Neill Blomkamp

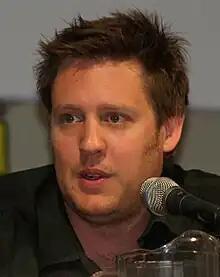
Blomkamp in 2009

Neill Blomkamp (born 17 September 1979) is a South African and Canadian film director and screenwriter. He is known as the co-writer and director of the science fiction action film "District 9" (2009), for which he was nominated for the Academy Award for Best Adapted Screenplay, and the director of the dystopian science fiction action film "Elysium" (2013), which garnered moderately positive reviews. He also directed the science fiction action film "Chappie" (2015) and the sports drama film "Gran Turismo" (2023).